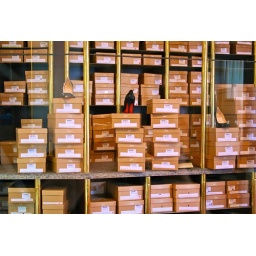
A shop window in Paris, France, stacked high with boxes of shoes.